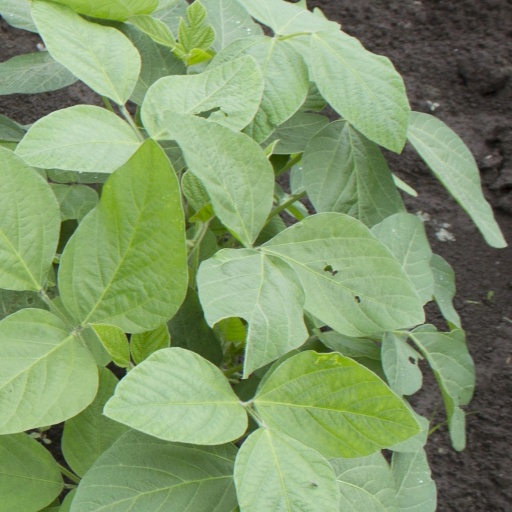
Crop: soybean